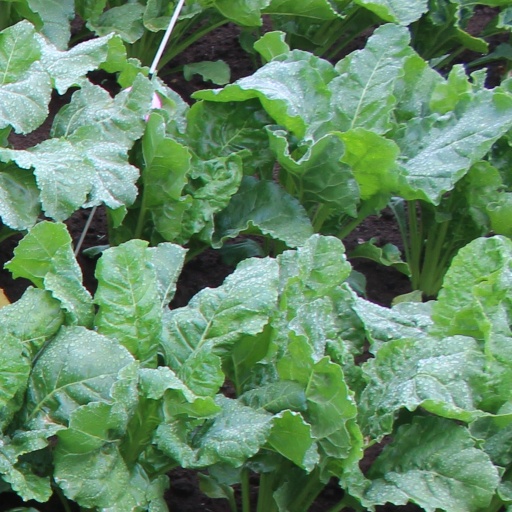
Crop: sugar beet